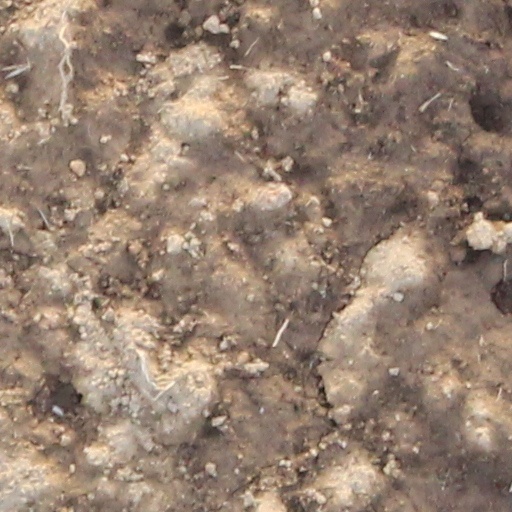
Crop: wheat